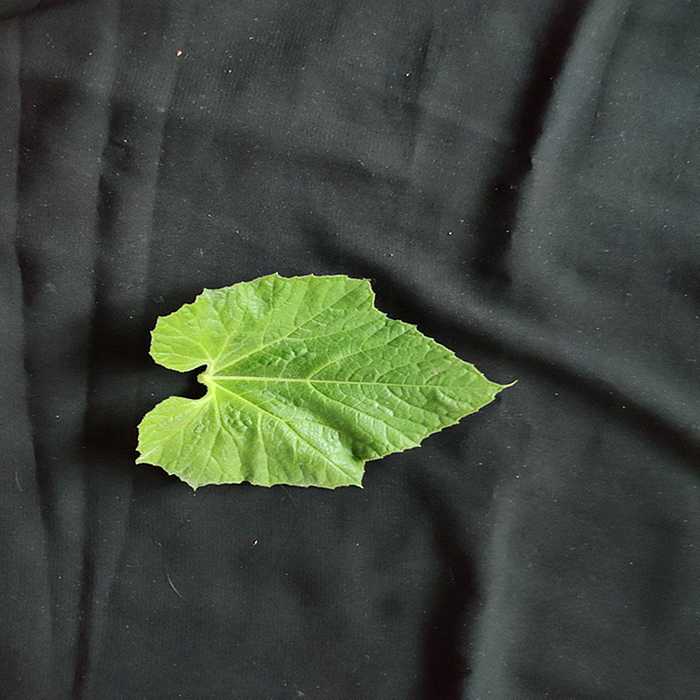
Plant: Bottle gourd
Label: Fresh leaf